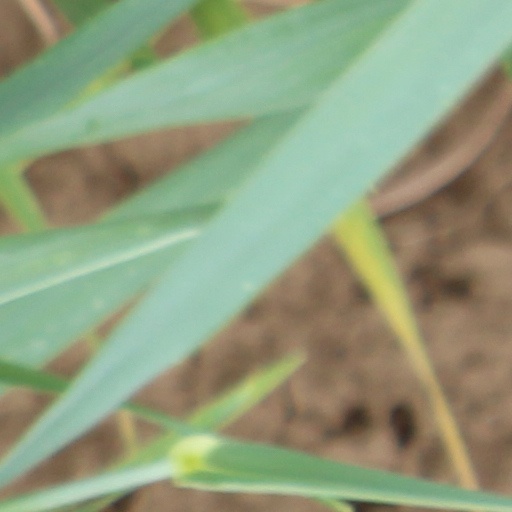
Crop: wheat